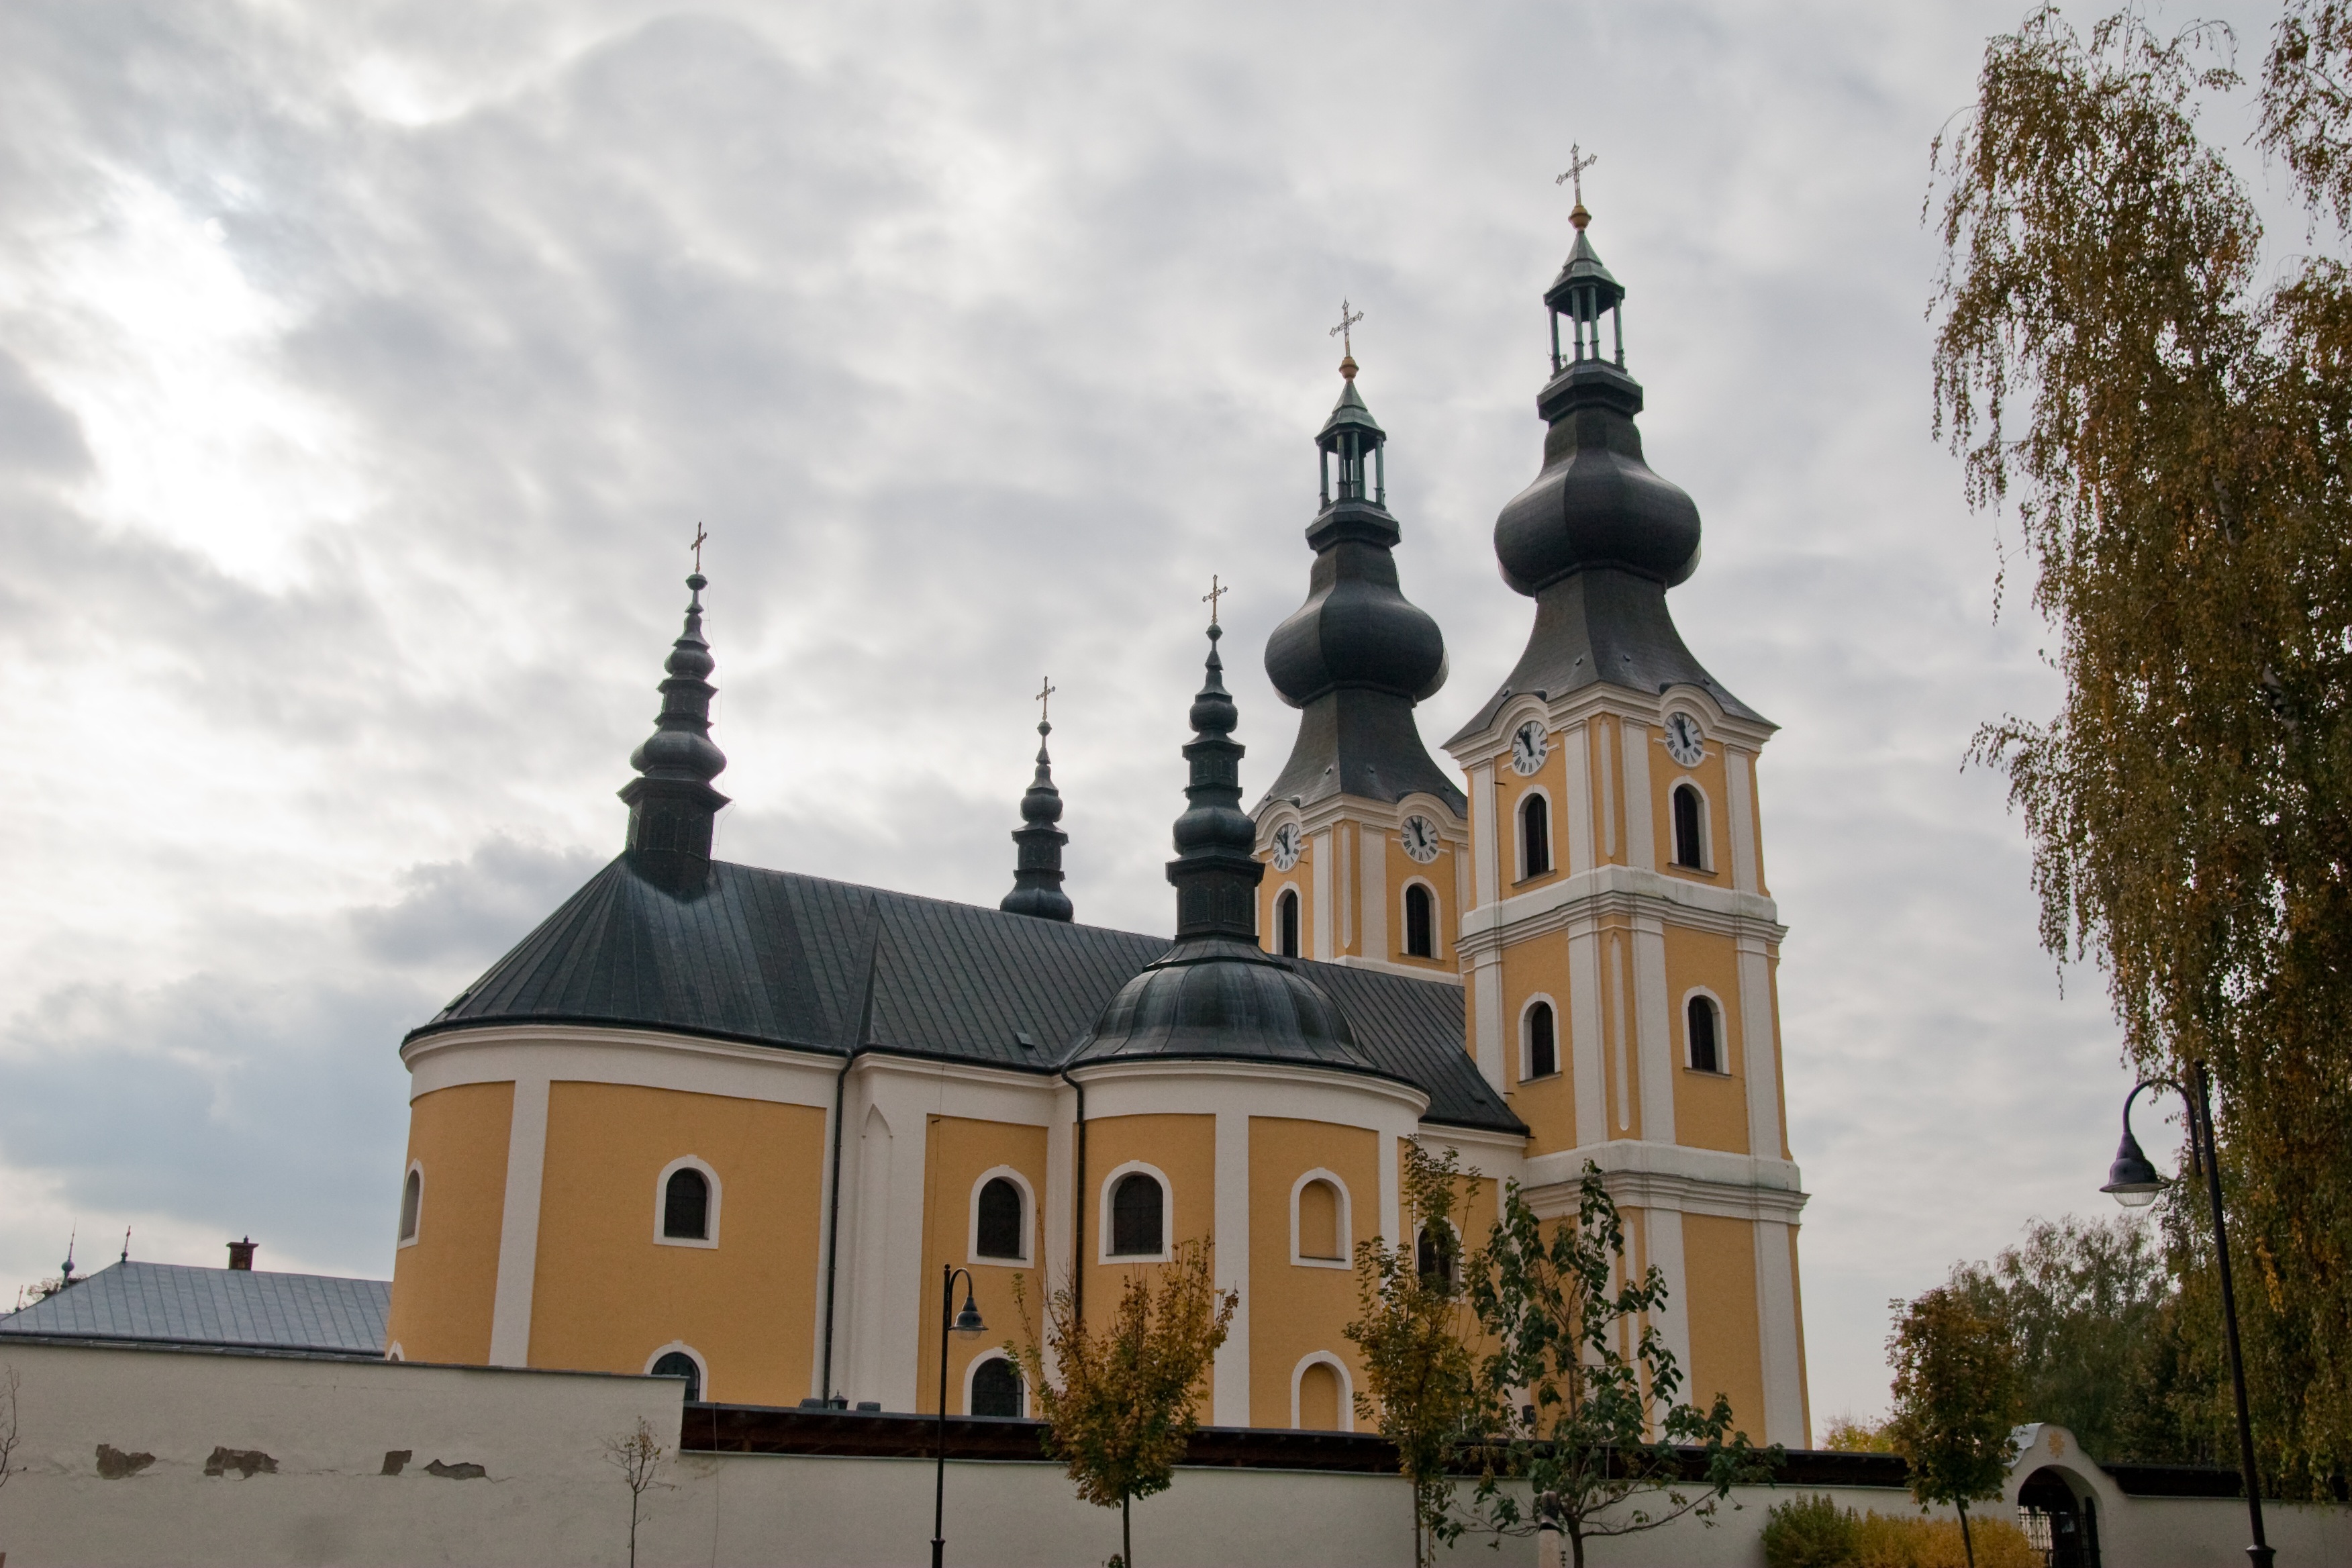
building, church, cathedral, chapel, place of worship, bell tower, spire, steeple, monastery, hungary, m riagy d, spanish missions in california